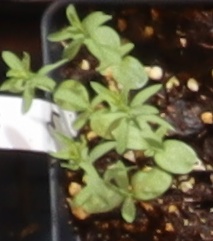
Label: Flax